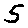
Label: 5